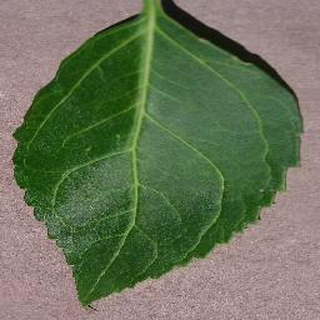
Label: healthy_cherry